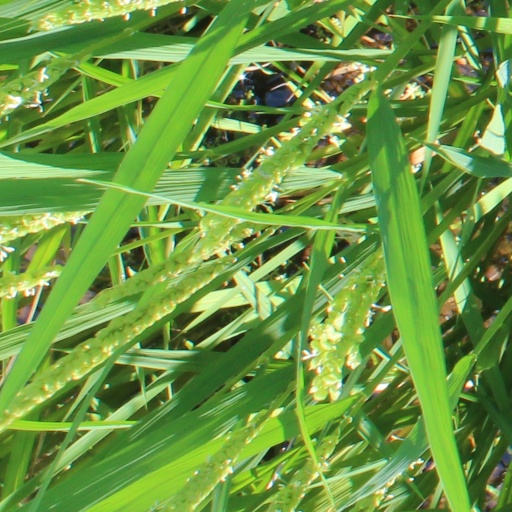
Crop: rice